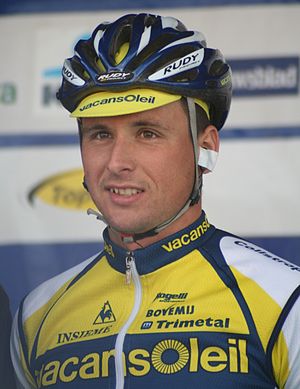
Johnny Hoogerland
Johnny Hoogerland er en hollandsk landevejscykelrytter som cykler for det professionelle kontinentalhold Vacansoleil-DCM.